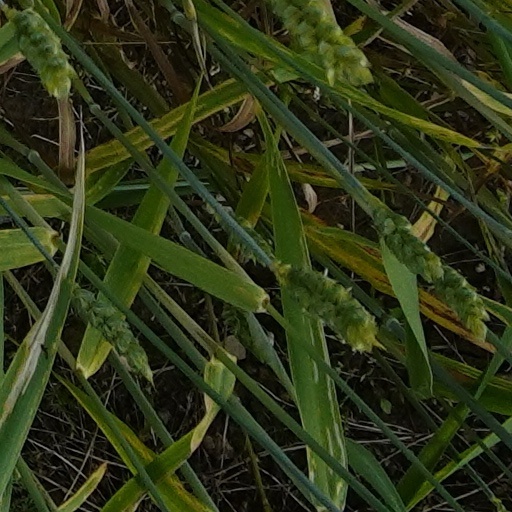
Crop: wheat